LGBTQ rights in Poland

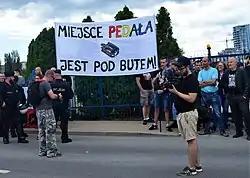
Counter-protest at the 2019 Rzeszów equality march: "a fag's place is under the boot!"

A GLOBSEC survey conducted in March 2023 showed that 54% of Poles supported LGBT rights, such as same-sex marriage, while 38% were opposed.